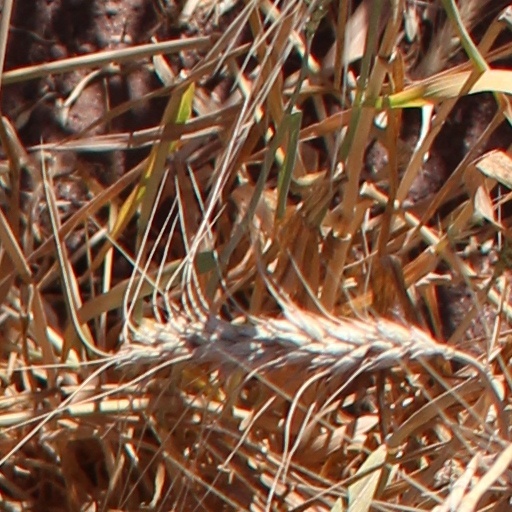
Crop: wheat